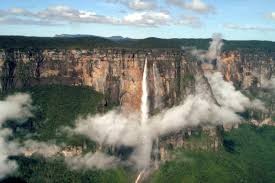
Landmark: Angel Falls